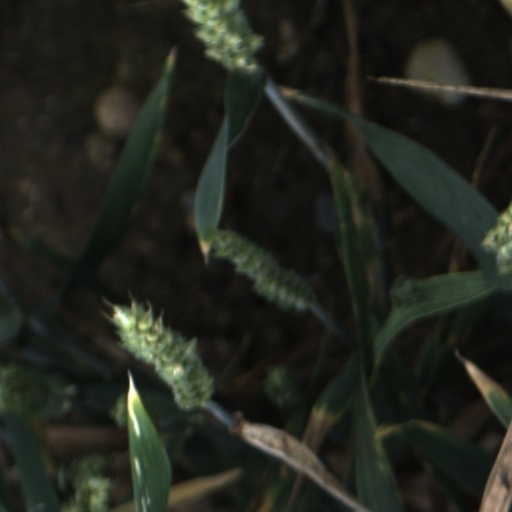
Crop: wheat